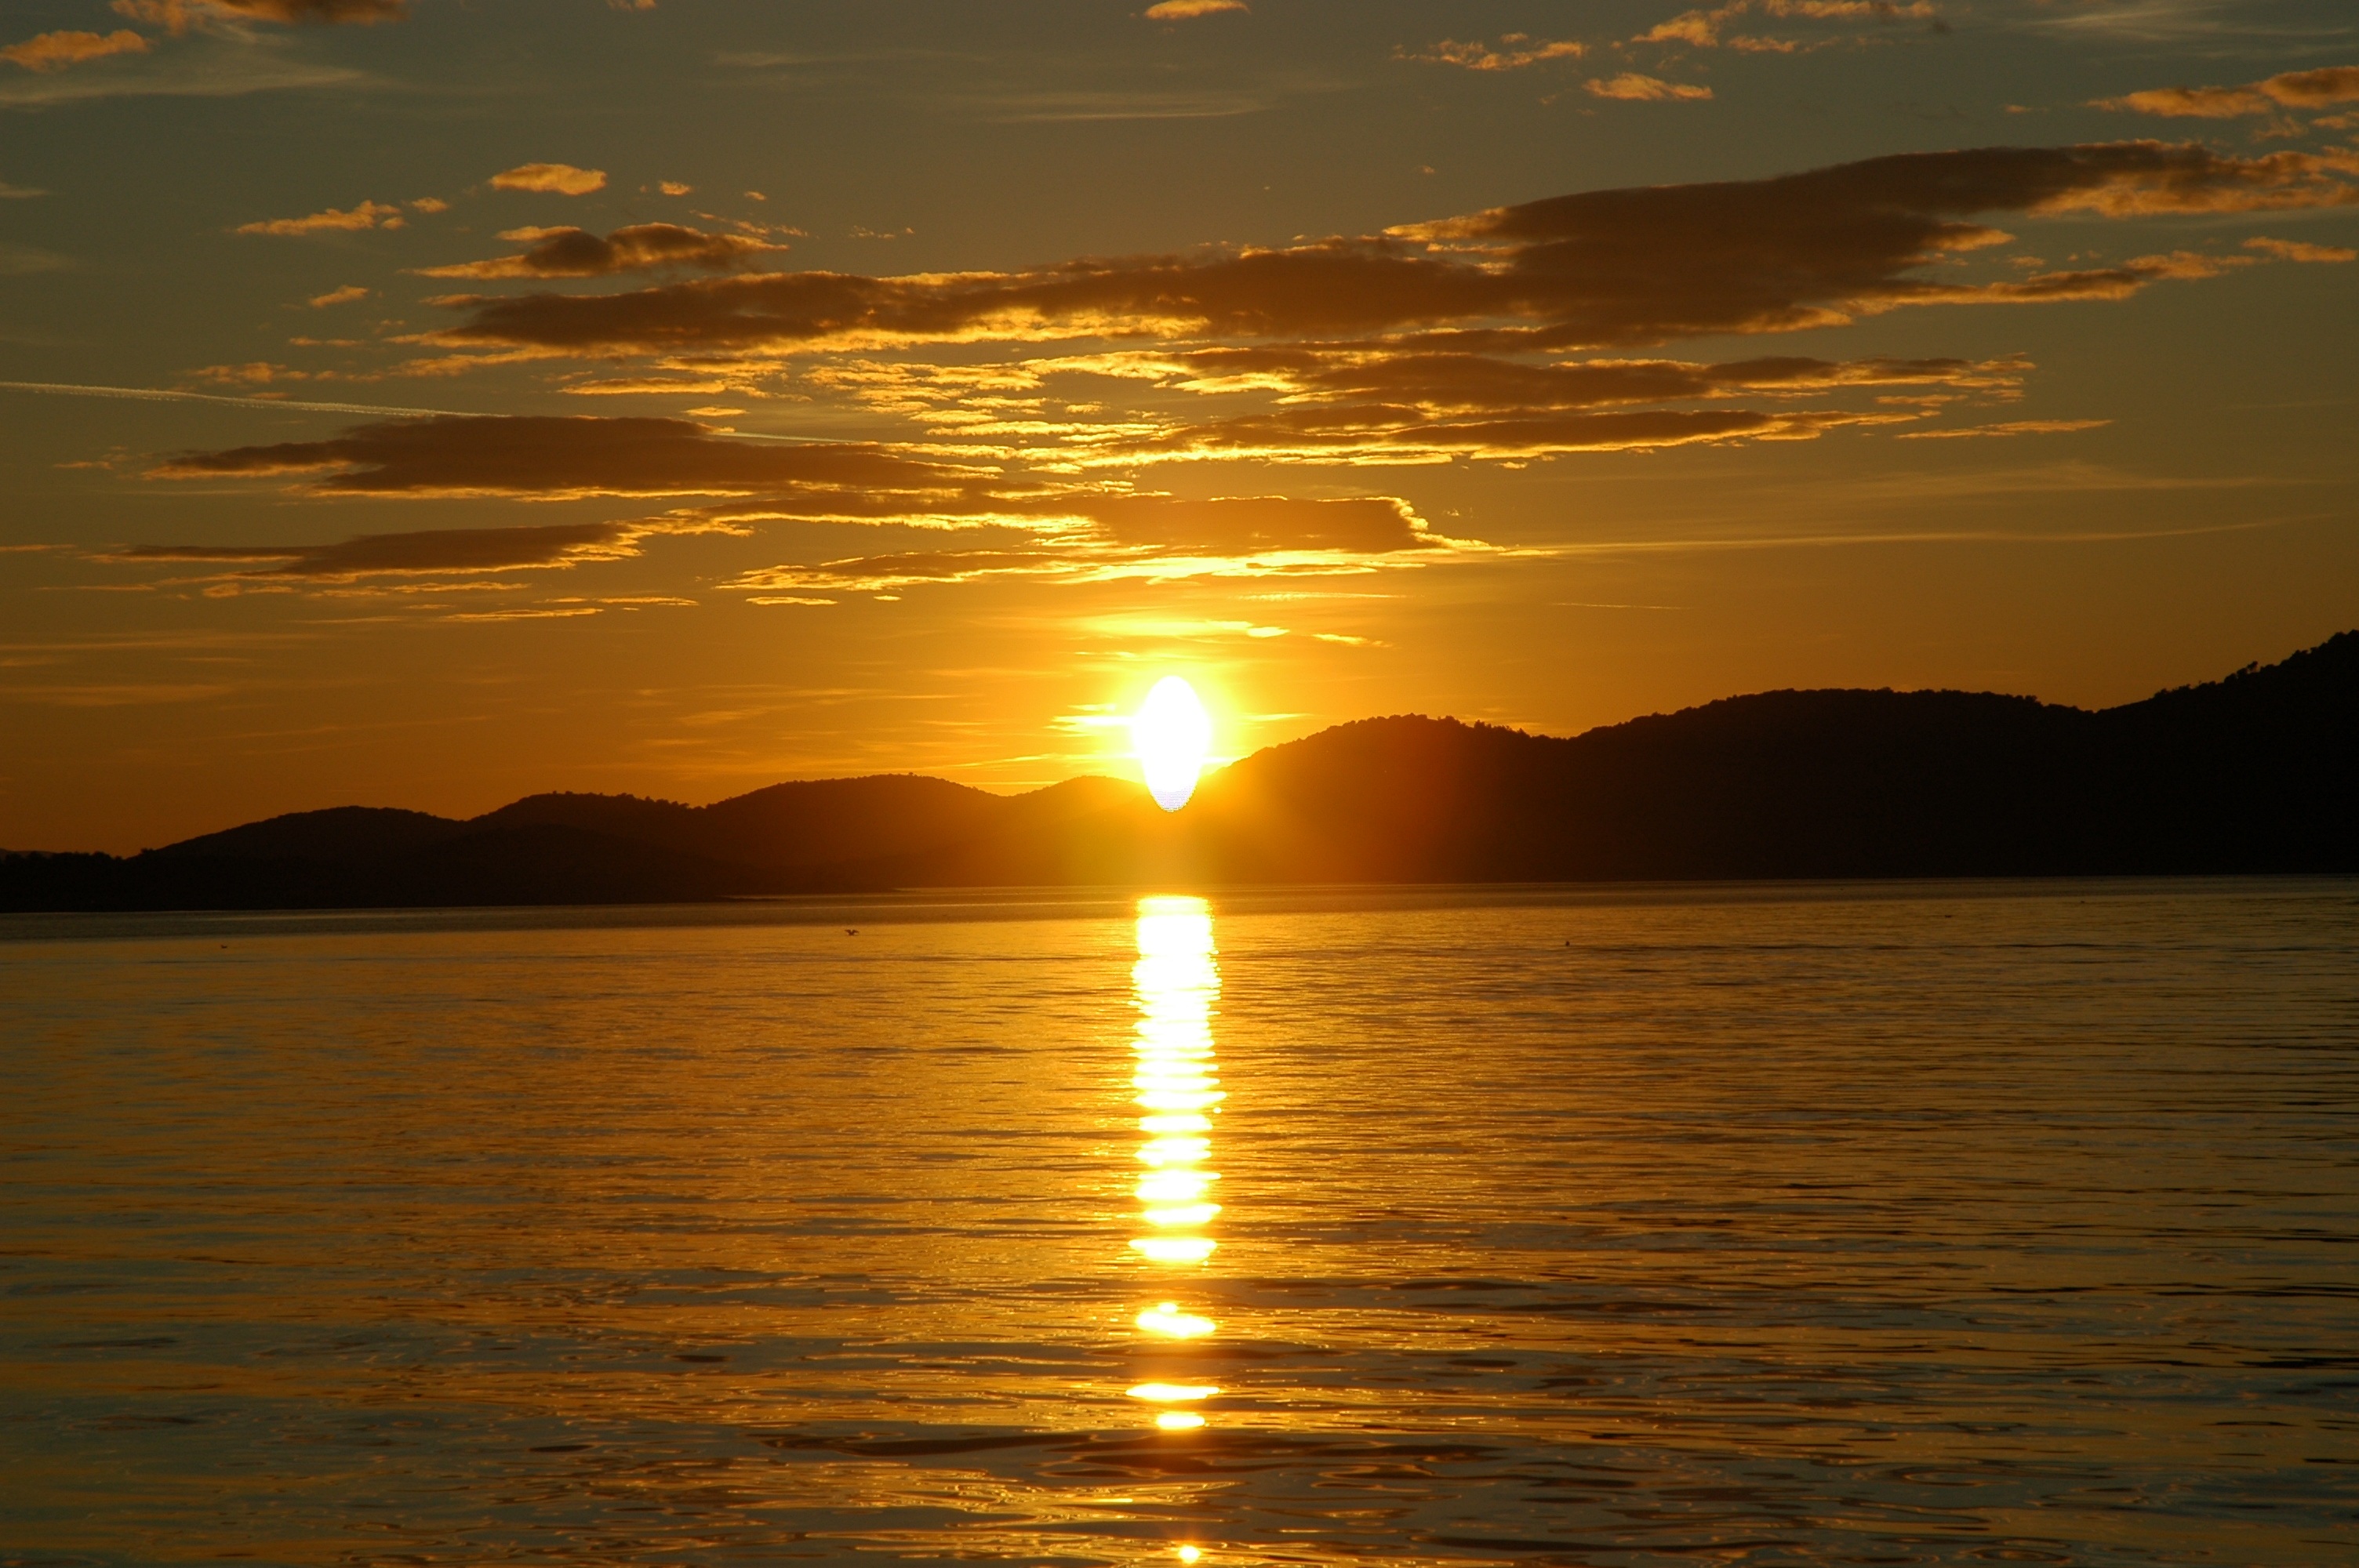
sea, coast, water, nature, ocean, horizon, sky, sun, sunrise, sunset, sunlight, morning, wave, lake, dawn, dusk, evening, reflection, blue, clouds, mood, abendstimmung, mirroring, afterglow, red sky at morning